United Nations Security Council Resolution 1223

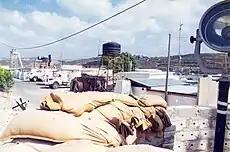
UNIFIL base

United Nations Security Council resolution 1223, adopted unanimously on 28 January 1999, after recalling previous resolutions on Israel and Lebanon including 501 (1982), 508 (1982), 509 (1982) and 520 (1982) as well as studying the report by the Secretary-General on the United Nations Interim Force in Lebanon (UNIFIL) approved in 426 (1978), the Council decided to extend the mandate of UNIFIL for a further six months until 31 July 1999.